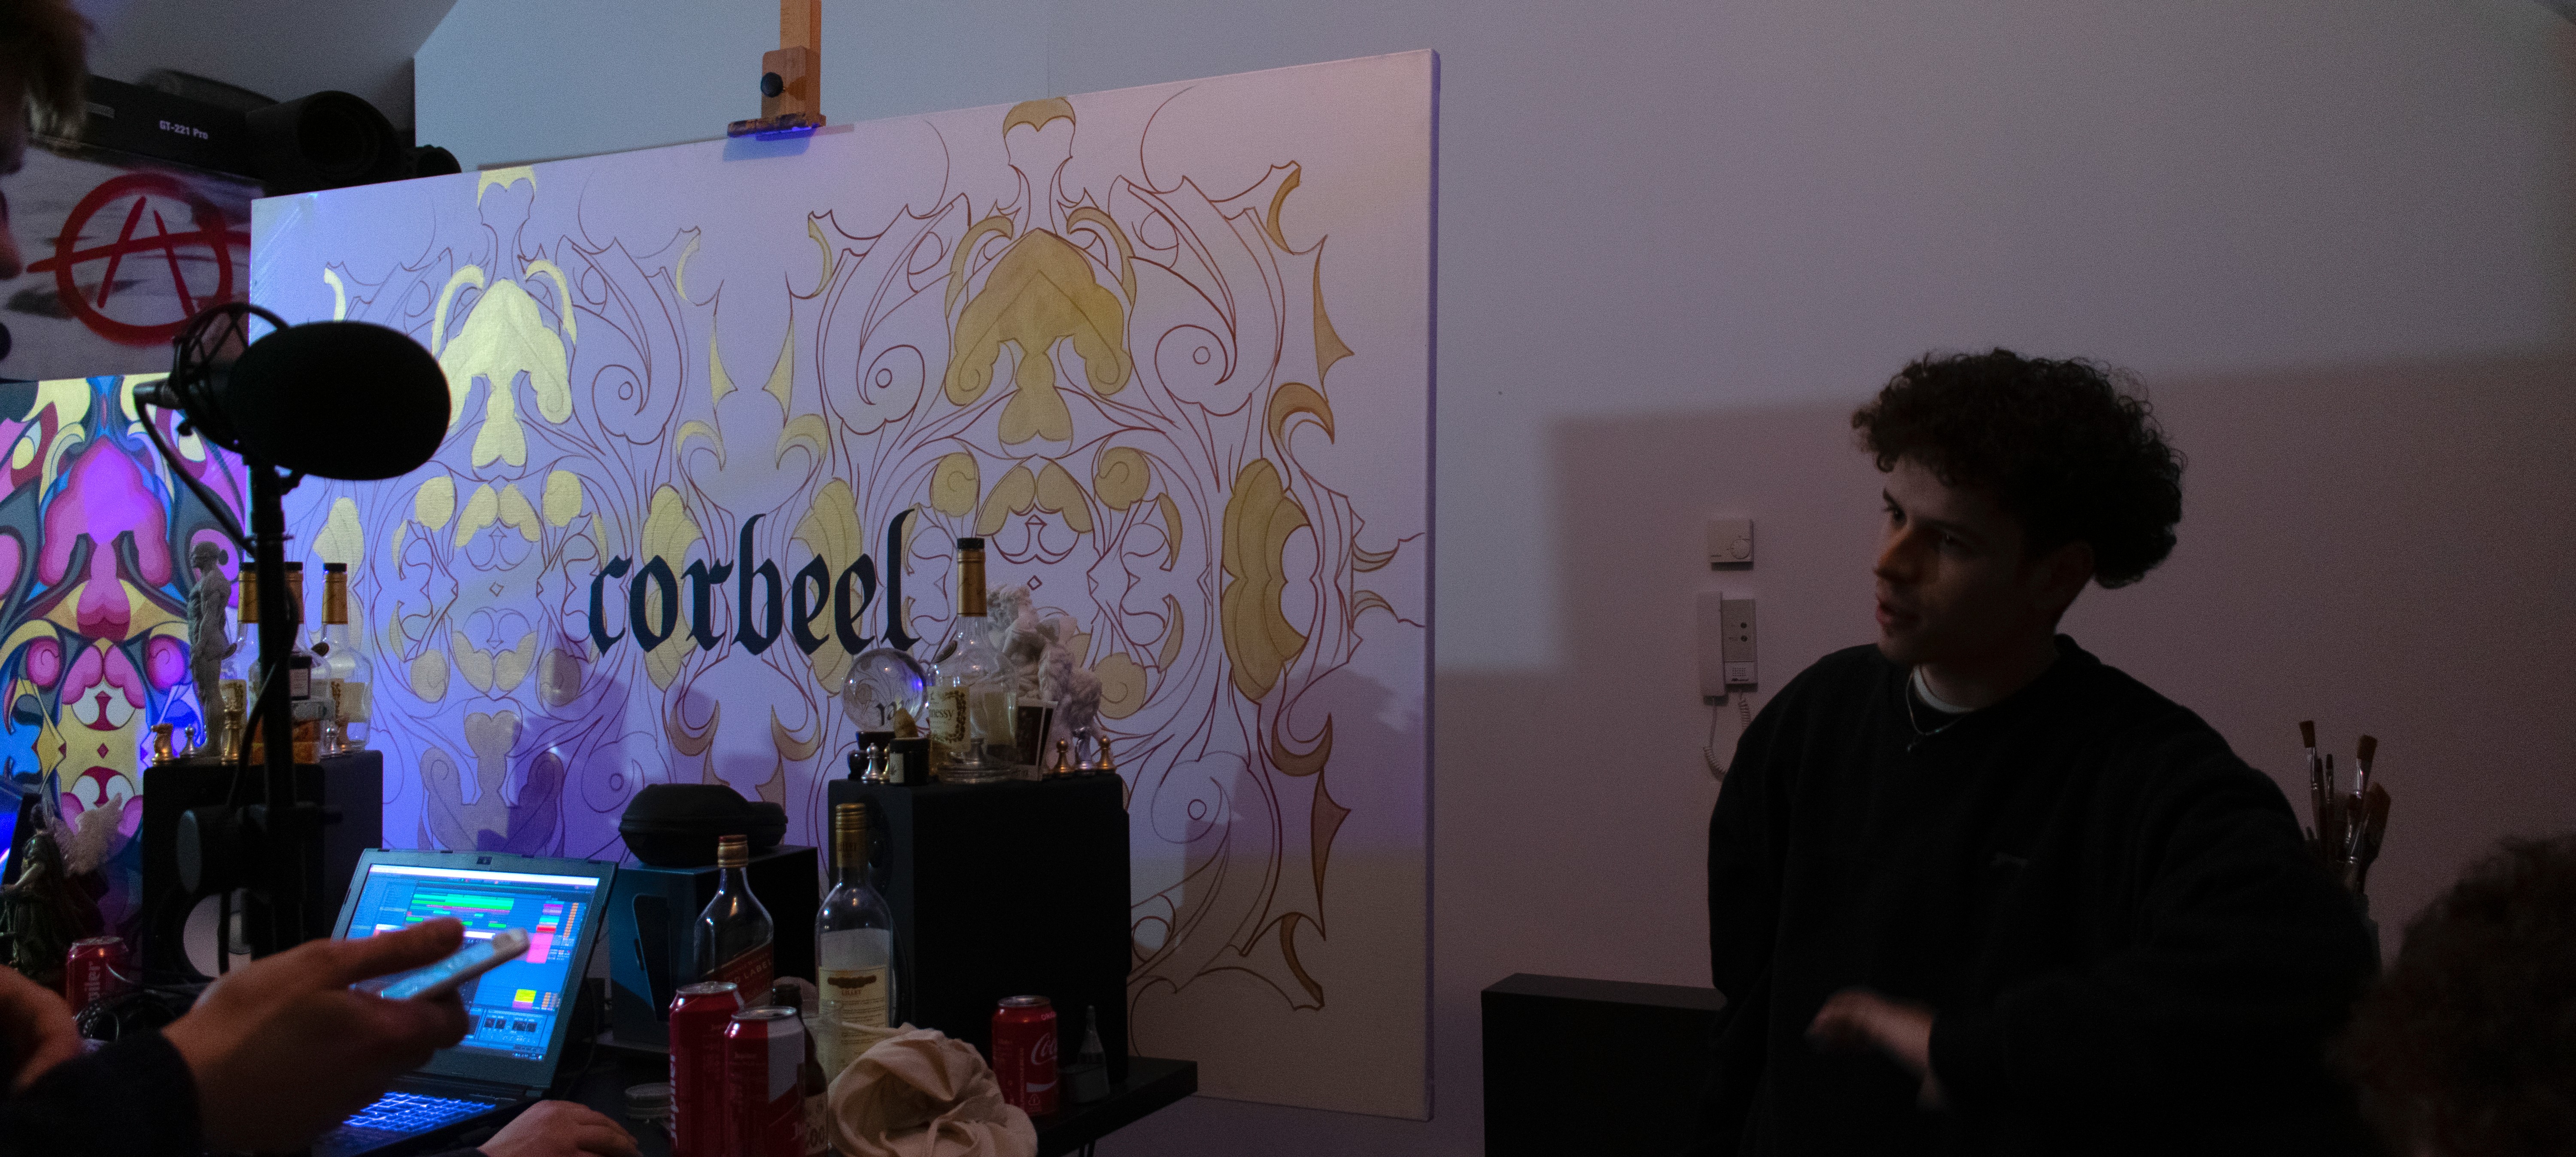
Brecht, Corbeel, illustration, art, work, photography, outside, inside, light, composition, national, nature, color, colour, design, popular, tree, france, belgium, germany, italy, brussels, Brecht Corbeel, decoration, props, concept art, photobashing, reference, blog, people, panda, visual arts, wall, modern art, organism, font, adaptation, room, presentation, artist, drawing, world, space, graphics, painting, graphic design, artwork